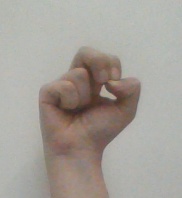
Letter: gaaf